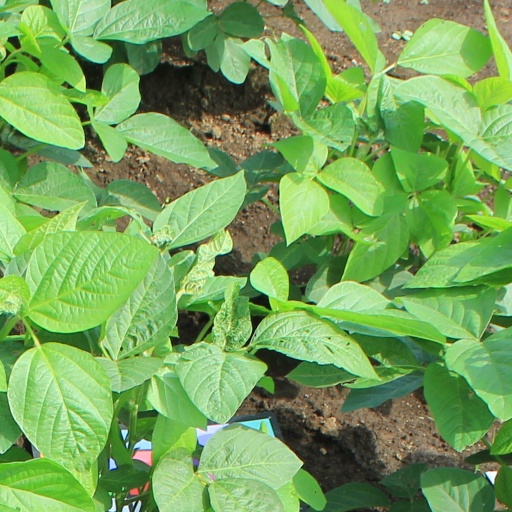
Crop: soybean